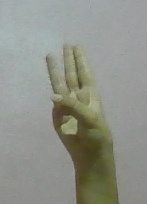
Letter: thaa